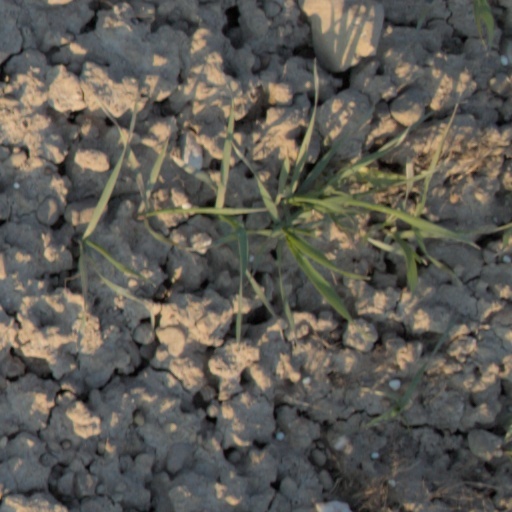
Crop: wheat